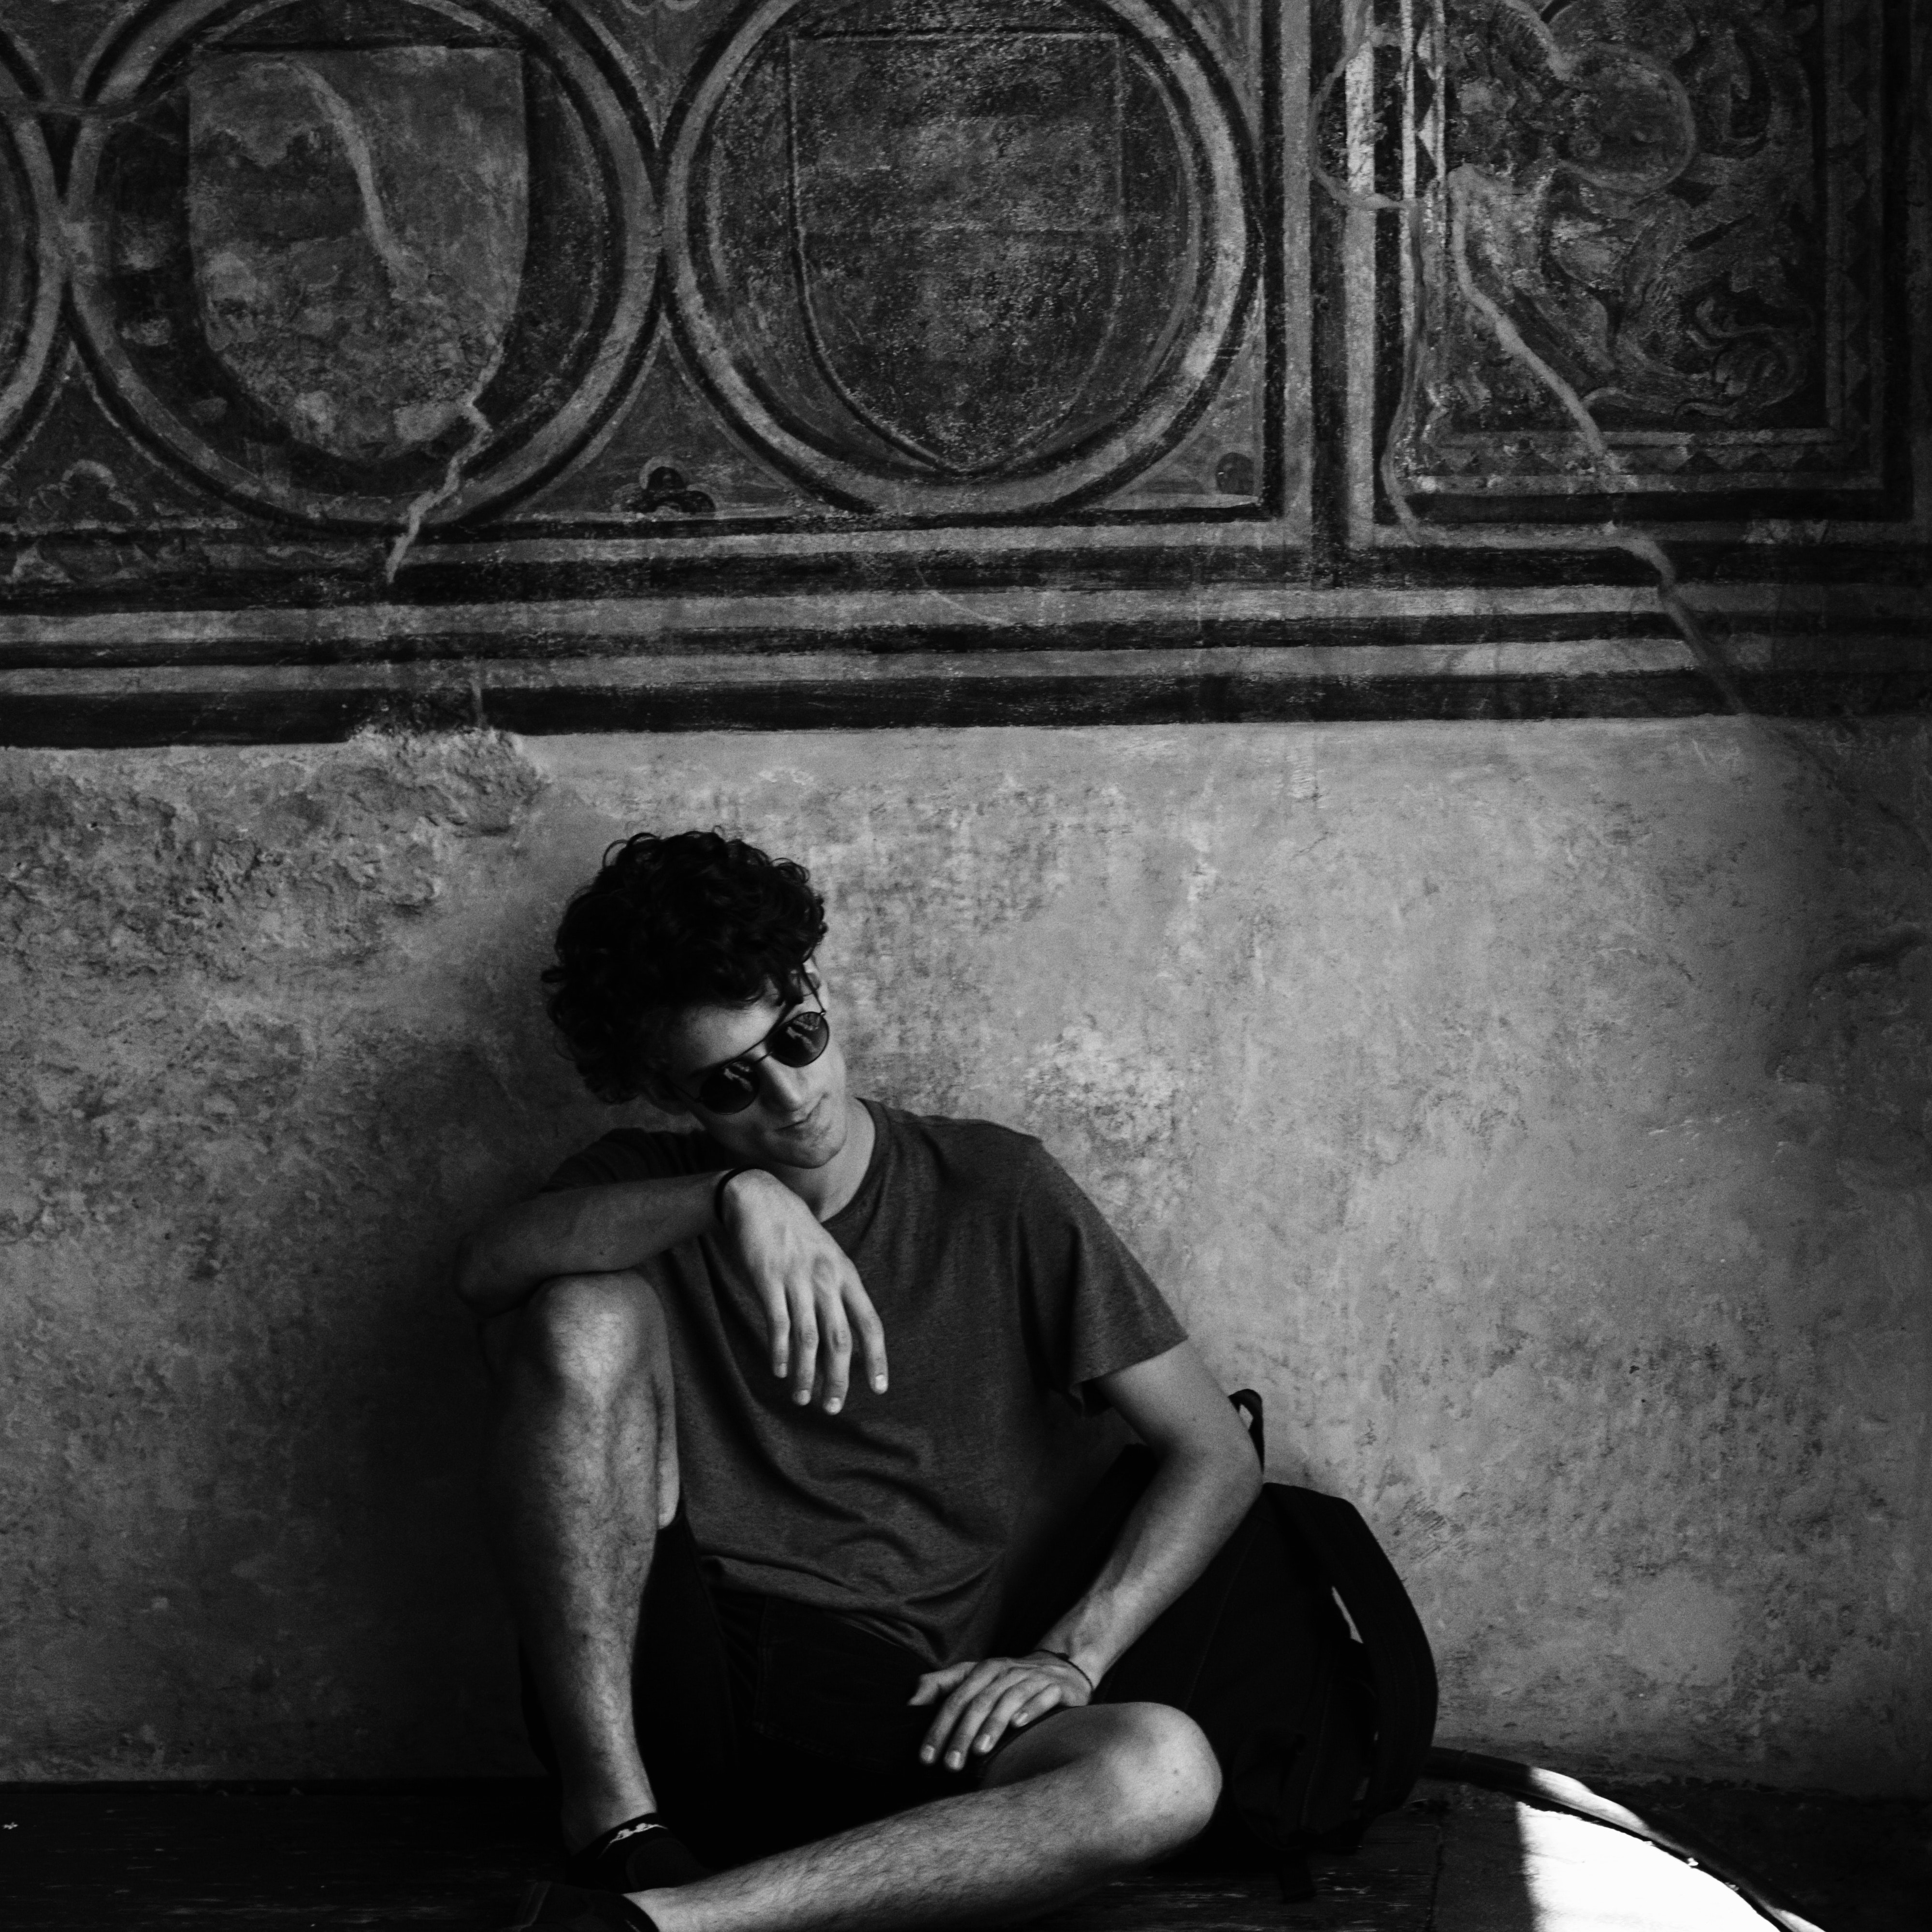
black, black and white, sitting, photography, monochrome, stock photography, leg, portrait, monochrome photography, style, portrait photography, glasses, flash photography, still life photography